Ulster Hotel

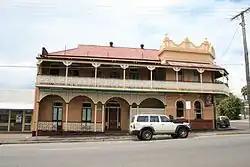
Ulster Hotel, 2009

Ulster Hotel is a heritage-listed hotel at 25 Brisbane Street, Ipswich, City of Ipswich, Queensland, Australia. It was built in 1910. It was added to the Queensland Heritage Register on 21 October 1992.